Blue Lake bobsleigh track

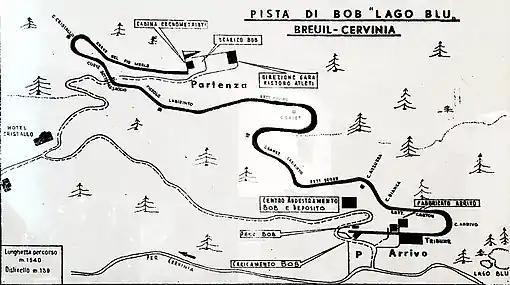
Mappa della pista

During the winter of 1962-1963 the bobsled track was given to the Cervino Company, which put it into operation with an operating expense of 11,535,021 liras. To make the natural icing of the slope, about thirty workers led by Luigi De Biaso of Voltago Agordino arrived from Agordino, who for a month accumulated a large quantity of snow, to be mixed with water and prepare the track by the plastering method, also finishing the concrete walls of the curves. At least fifteen track workers were needed for the daily maintenance of the slope, for the duration of the season from December to March. The first test descent was performed by Italian champion Eugenio Monti (known as the "flying red"), who used the bobsled with which he won the 1956 Winter Olympics in Cortina d'Ampezzo: it was an immediate success, recognized by sportsmen and fans.